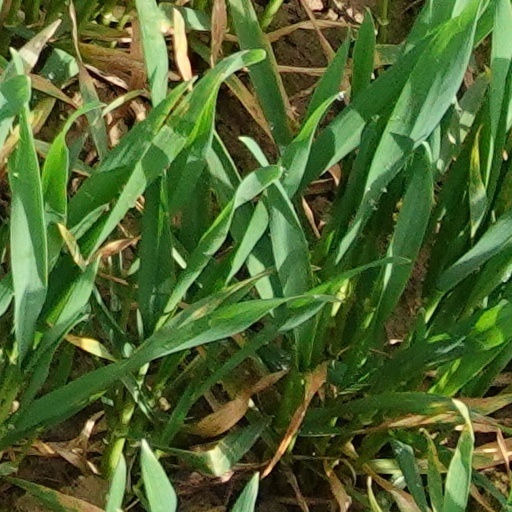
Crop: wheat